Arnold van Westerhout

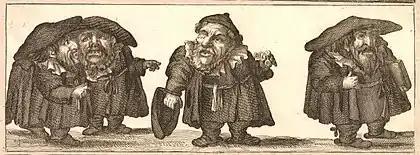
"The lawyers" from the Raccolta di Diverse Caricature

Arnold van Westerhout is the author of 682 engraved works, most of which were produced during his residence in Italy. The subject matter of the works he engraved and published includes religious, secular and historical subjects and portraits. Some of the works are engravings after paintings of prominent painters of the 17th century such as Carlo Maratta and Guido Reni. On some of these he collaborated with another Flemish engraver active in Rome called Robert van Audenaerde, of whom he seems to have been the publisher.